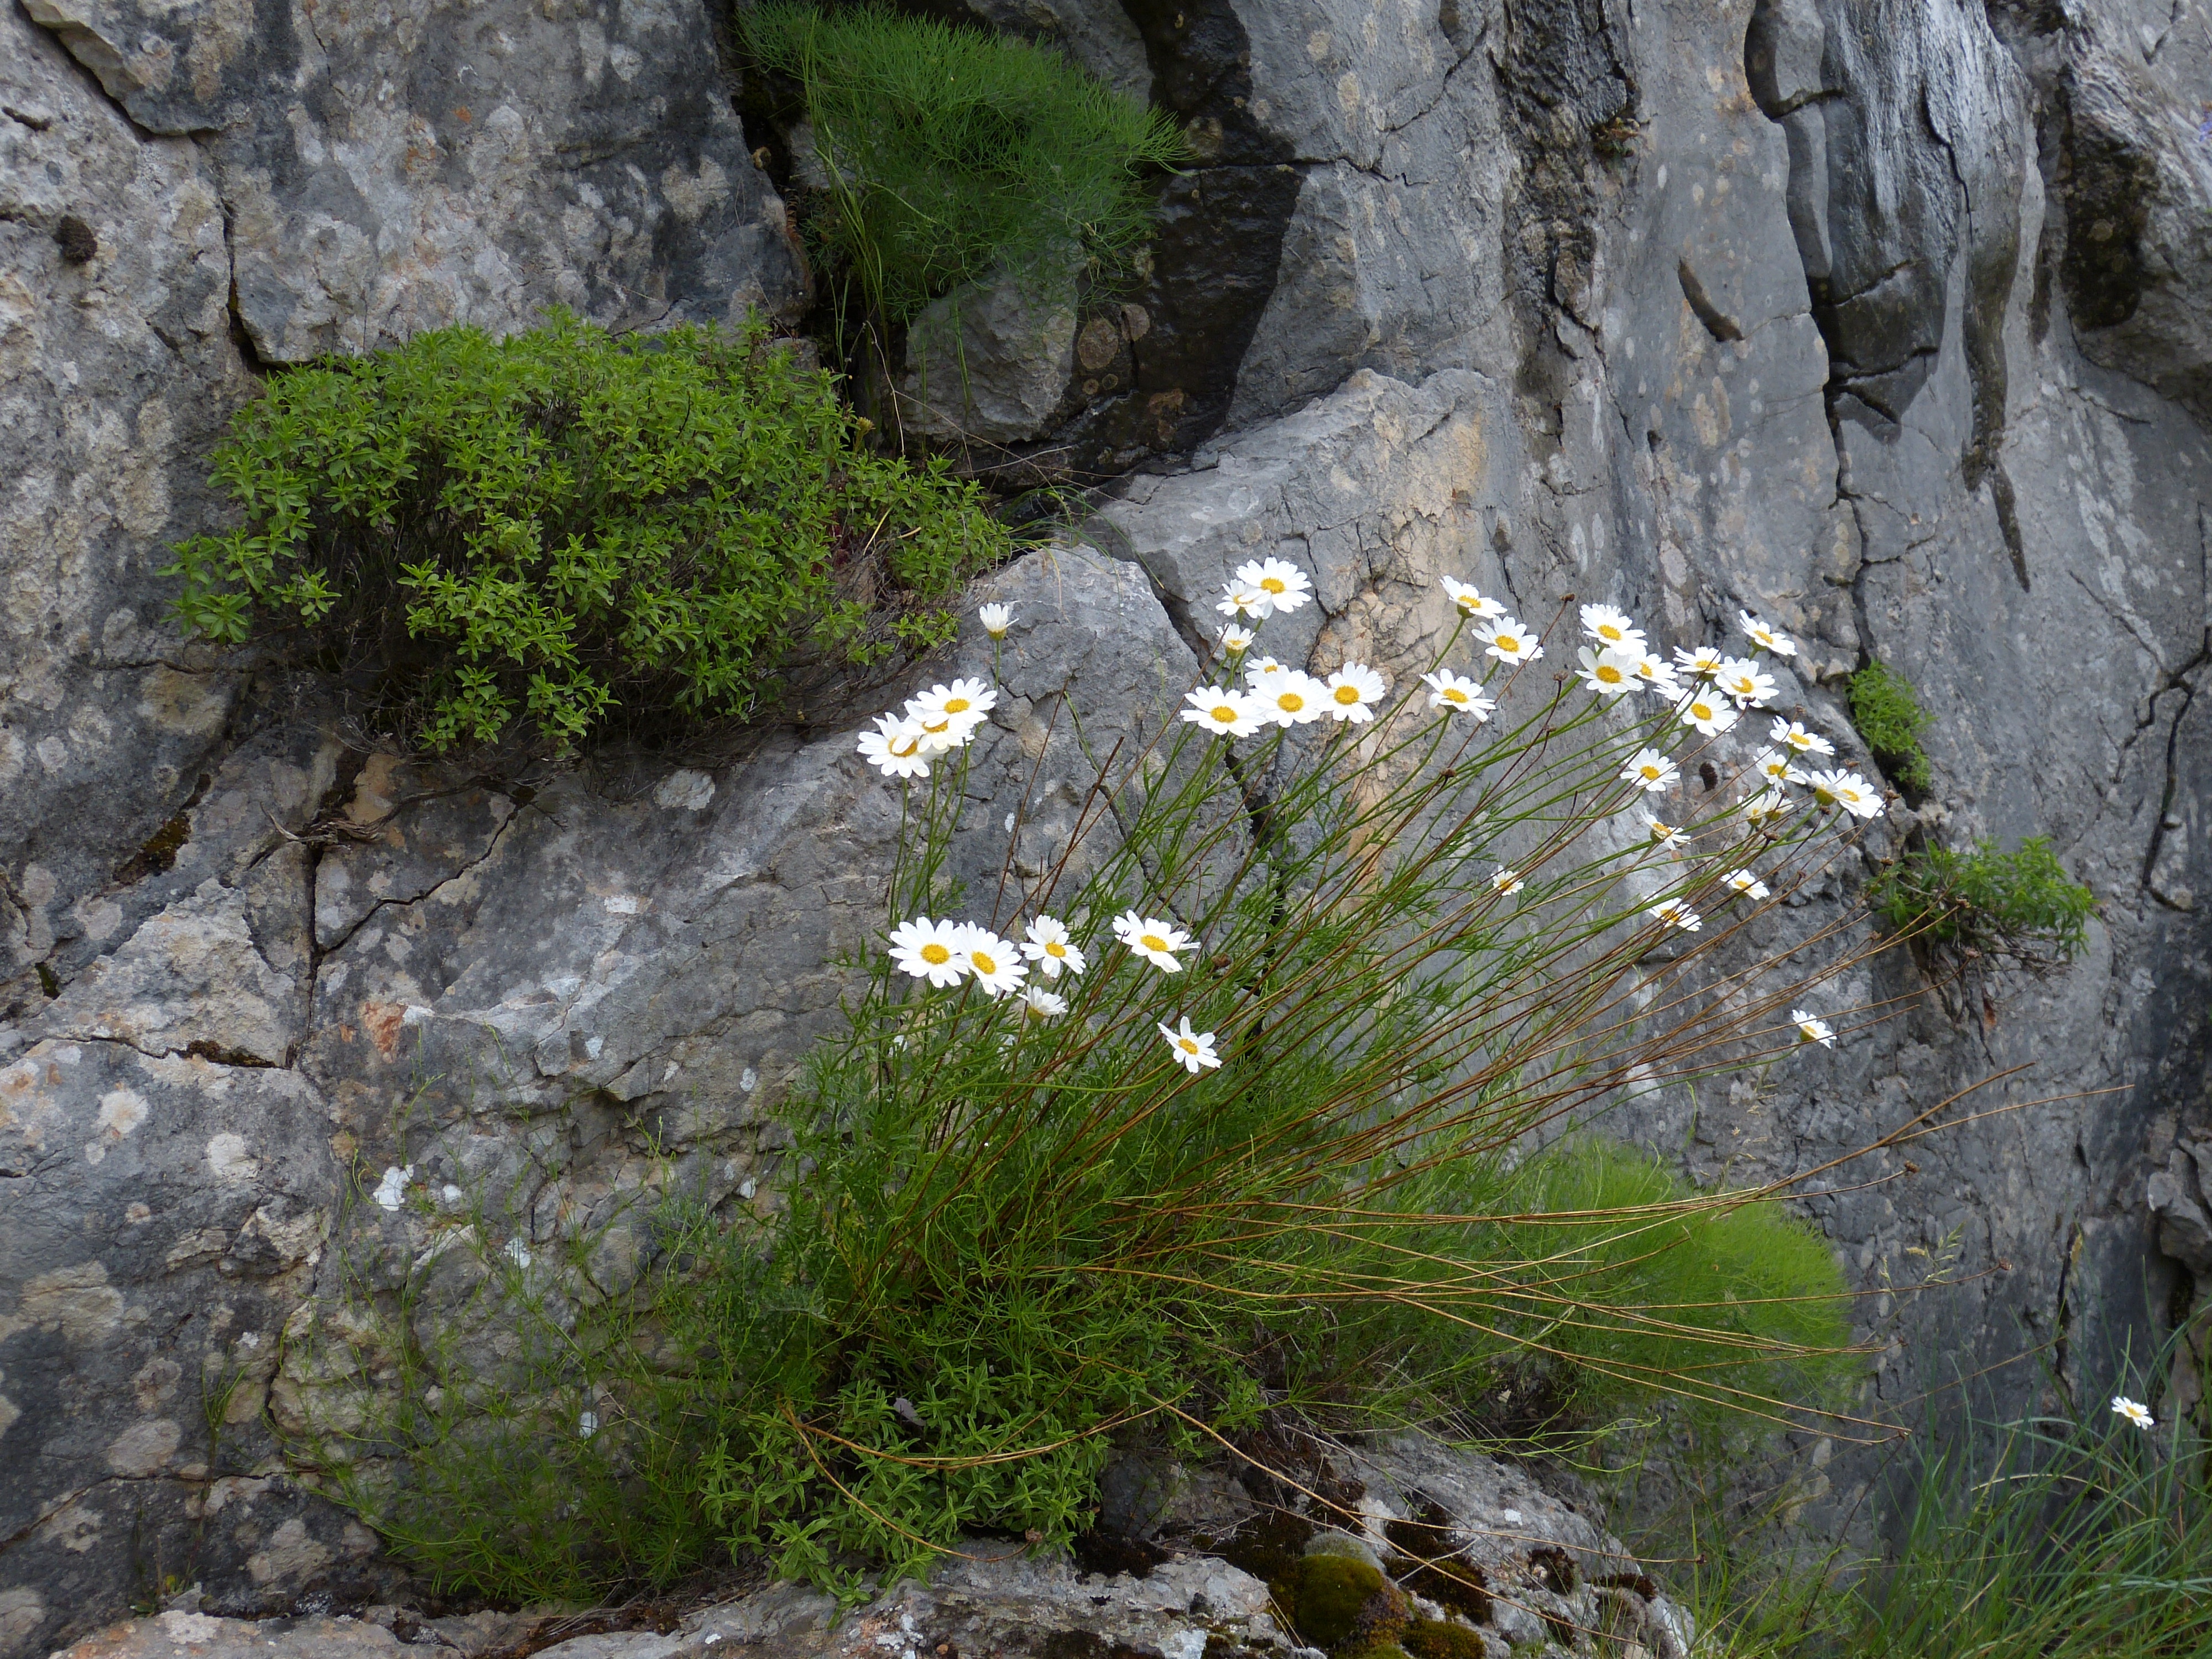
tree, nature, rock, wilderness, blossom, plant, trail, flower, bloom, summer, stream, terrain, flora, ridge, wildflower, geology, marguerite, montenegro, meadow margerite, land plant